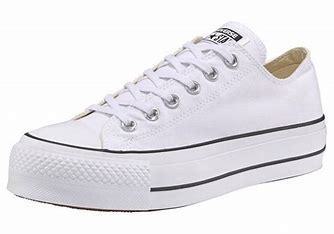
Brand: Converse
Model: Chuck Taylor All Star Ox